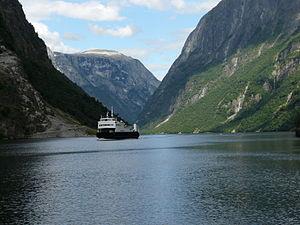
Le Nærøyfjord est un fjord situé sur le territoire de la municipalité de Aurland dans le comté de Vestland en Norvège. Il a une longueur d'environ 20 kilomètres, et est une branche du Sognefjord.